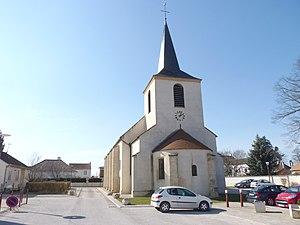
Église, Aiserey (Côte d'Or, Bourgogne, France)
Aiserey est une commune française située dans le département de la Côte-d'Or en région Bourgogne-Franche-Comté. C'est une petite commune qui compte aux alentours de 1300 habitants. Elle est traversée par le Canal de Bourgogne. Elle est principalement connue pour accueillir la seule sucrerie de Bourgogne-Franche-Comté, et à cette occasion pour accueillir la traditionnelle Fête du Sucre, qui se déroule le 2ᵉ dimanche de chaque mois de septembre.
La paroisse Saint-Just de Bretenières, est l'une des 6 paroisses du doyenné Plaine de Saône, et des 62 du diocèse de Dijon. Son siège est la Maison Pastorale de Genlis, située au 2 rue Aristide Briand.